Jason Maxiell

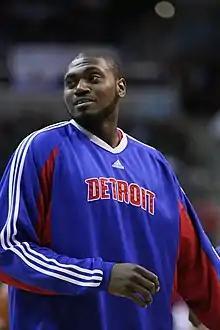
Maxiell during his tenure with the Detroit Pistons

Jason Dior Maxiell (born February 18, 1983) is an American former professional basketball player best known for his tenure with the Detroit Pistons from 2005 to 2013. He played college basketball for the University of Cincinnati and professionally in the NBA, China, and Turkey before retiring on August 4, 2017.